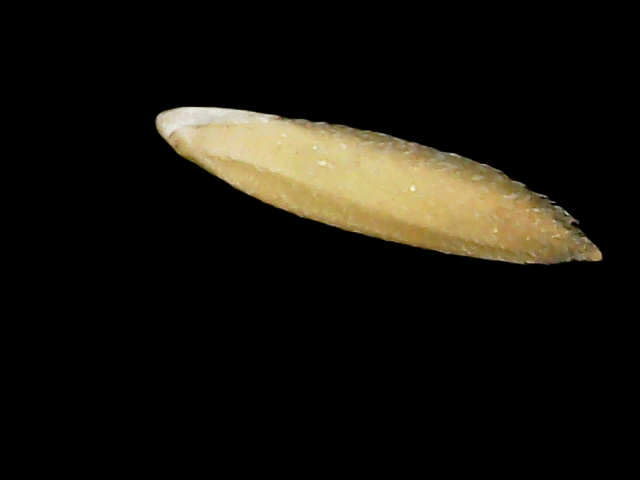
Rice variety: Binadhan19